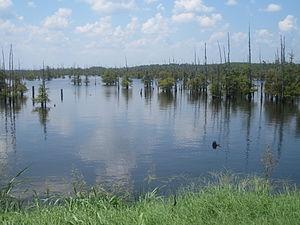
Le lac Noir est un lac de barrage situé en Louisiane aux États-Unis.